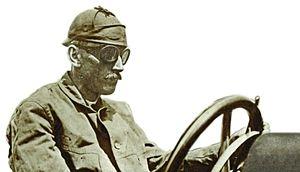
John Walter Christie est un ingénieur et un inventeur américain. Il est principalement connu pour avoir mis au point la suspension Christie, utilisée sur de nombreux modèles de chars de la Seconde Guerre mondiale.